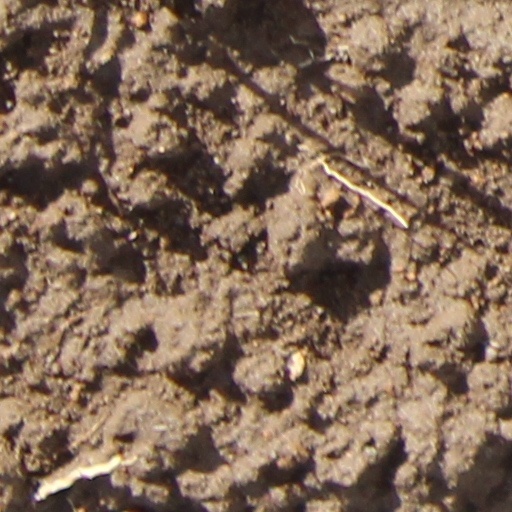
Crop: wheat